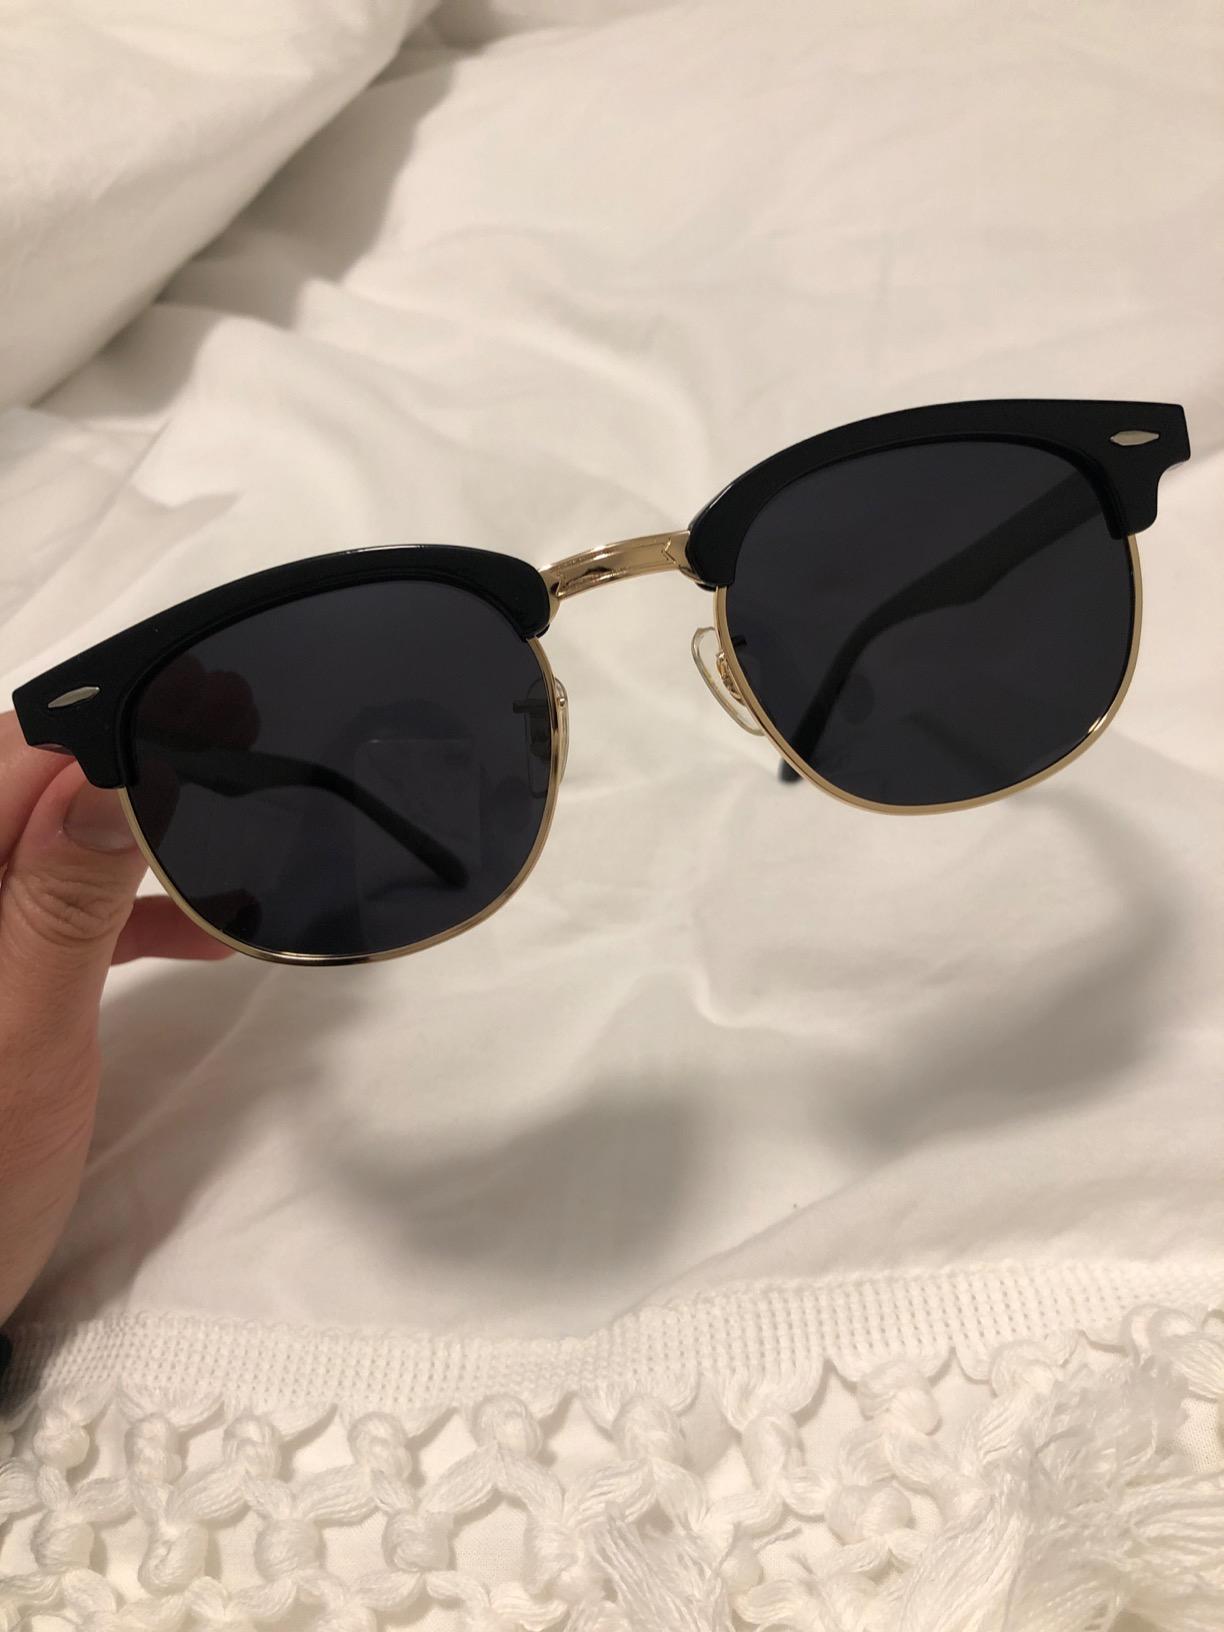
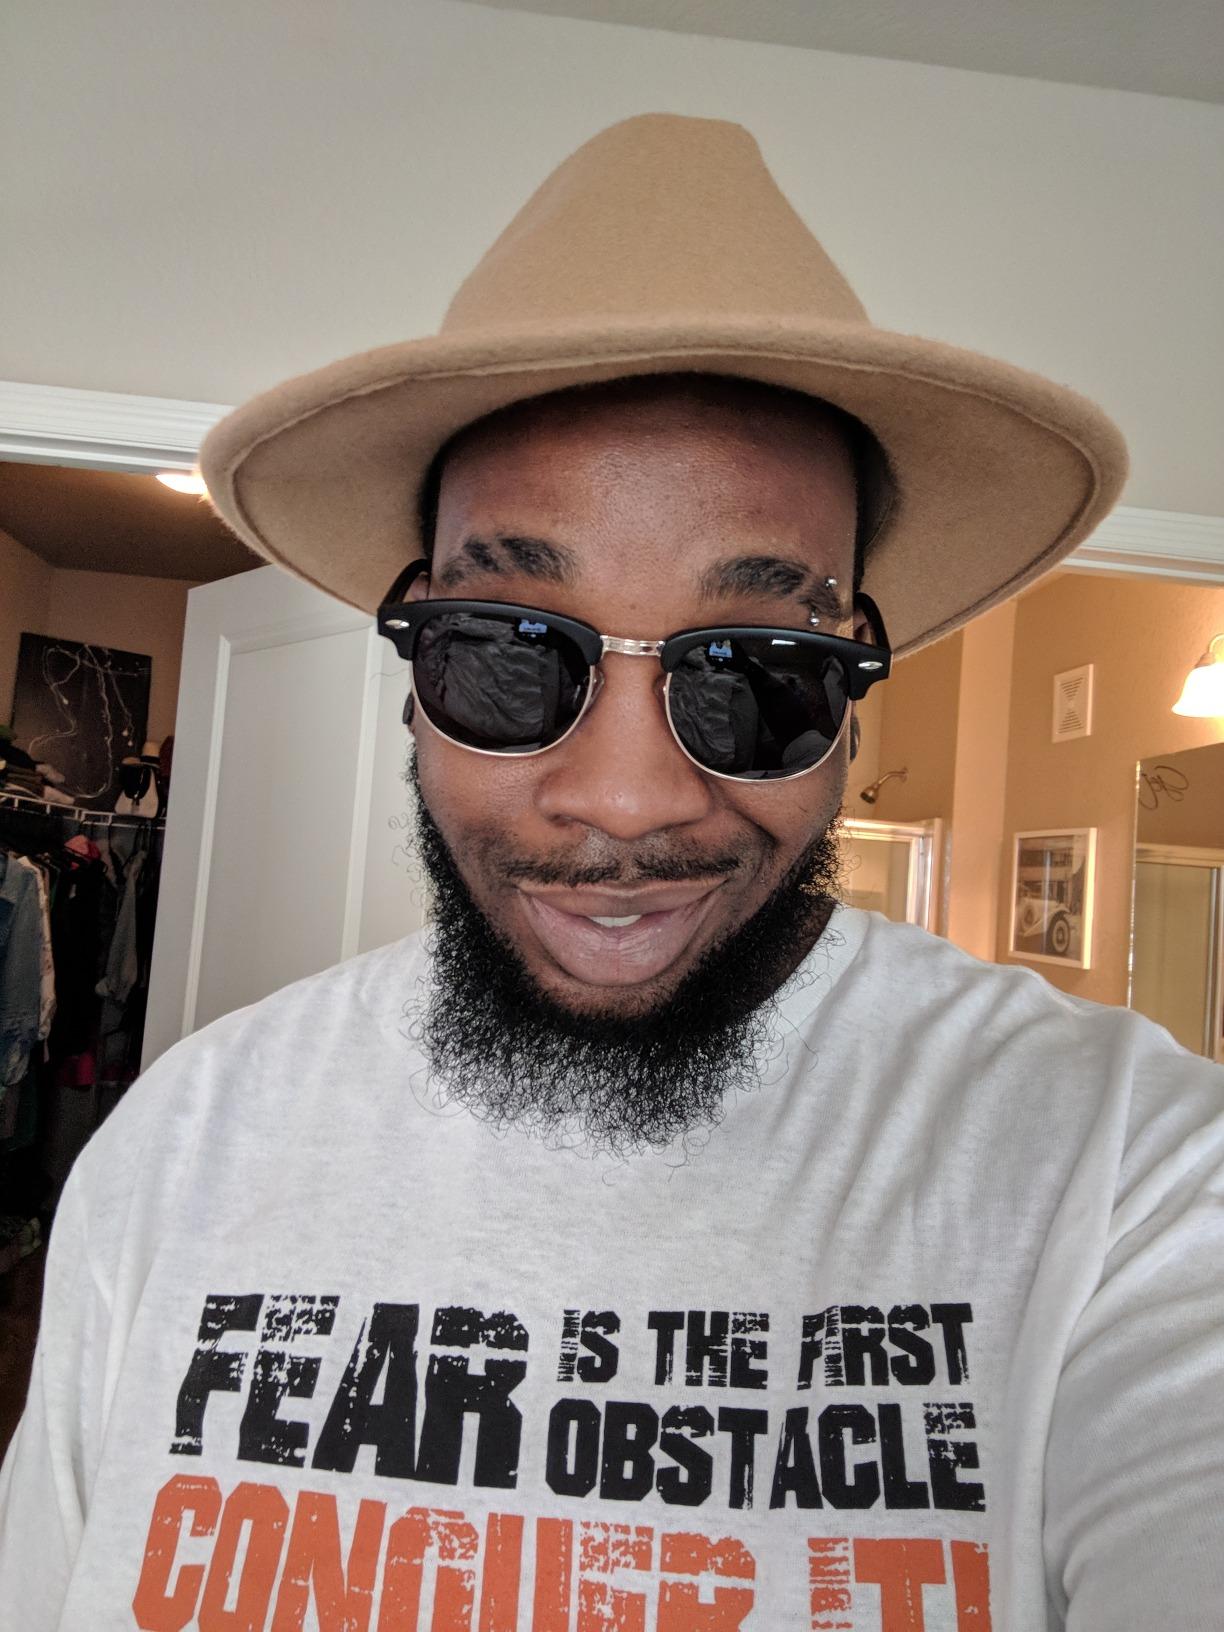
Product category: accessories_sunglasses
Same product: no